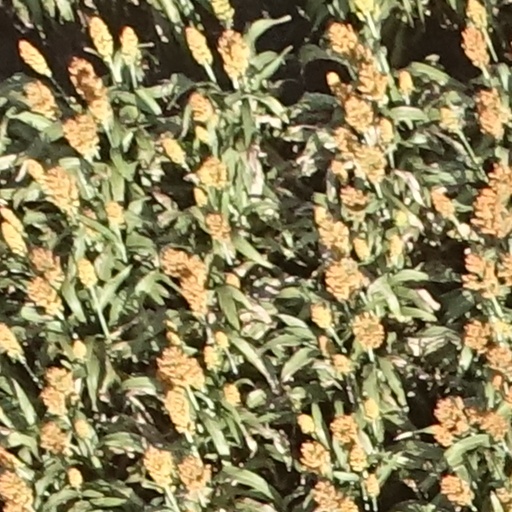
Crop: sorghum